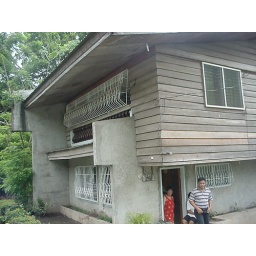
showing the front of my house by the main road